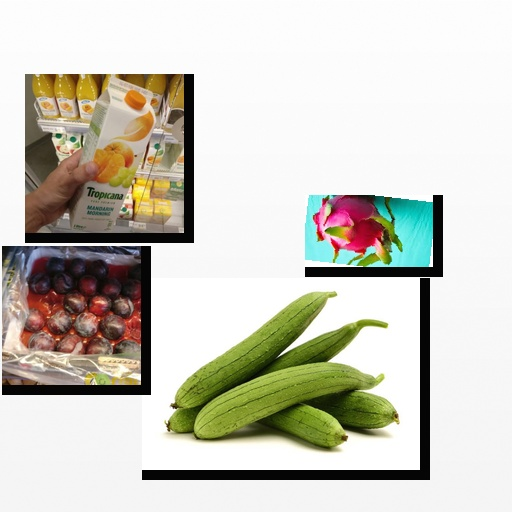
Food items: ridge_gourd, plum, dragon_fruit, mandarin_juice